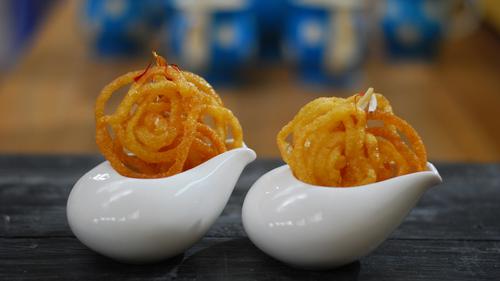
Dish: jalebi